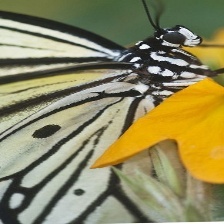
Species: PAPER KITE